Lake Poets

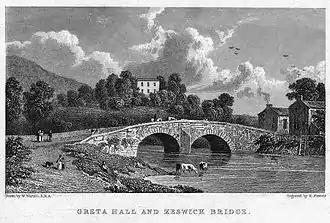
Greta Hall, Keswick – home of Samuel Taylor Coleridge, 1800–1804; home to Robert Southey, 1803–1843

Robert Southey, it has been argued, although becoming identified as the central 'Lake Poet' (he lived at Greta Hall from 1803 to 1843), was mostly a prose writer and did not particularly subscribe to the Wordsworthian vision of the Lakes. Southey, like Wordsworth, started out on the republican left, but, by the time the threat from Napoleon had dwindled, he had become the embodiment of a Tory extolling the virtues of nation and patriotism, and using the Lakes as a touchstone, and as "the symbol of the nation's covenant with God."